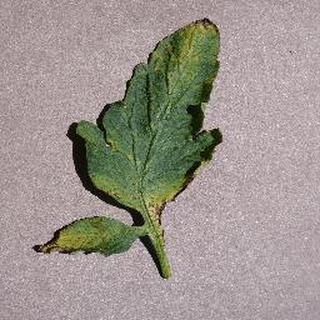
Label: tomato_septoria_leaf_spot